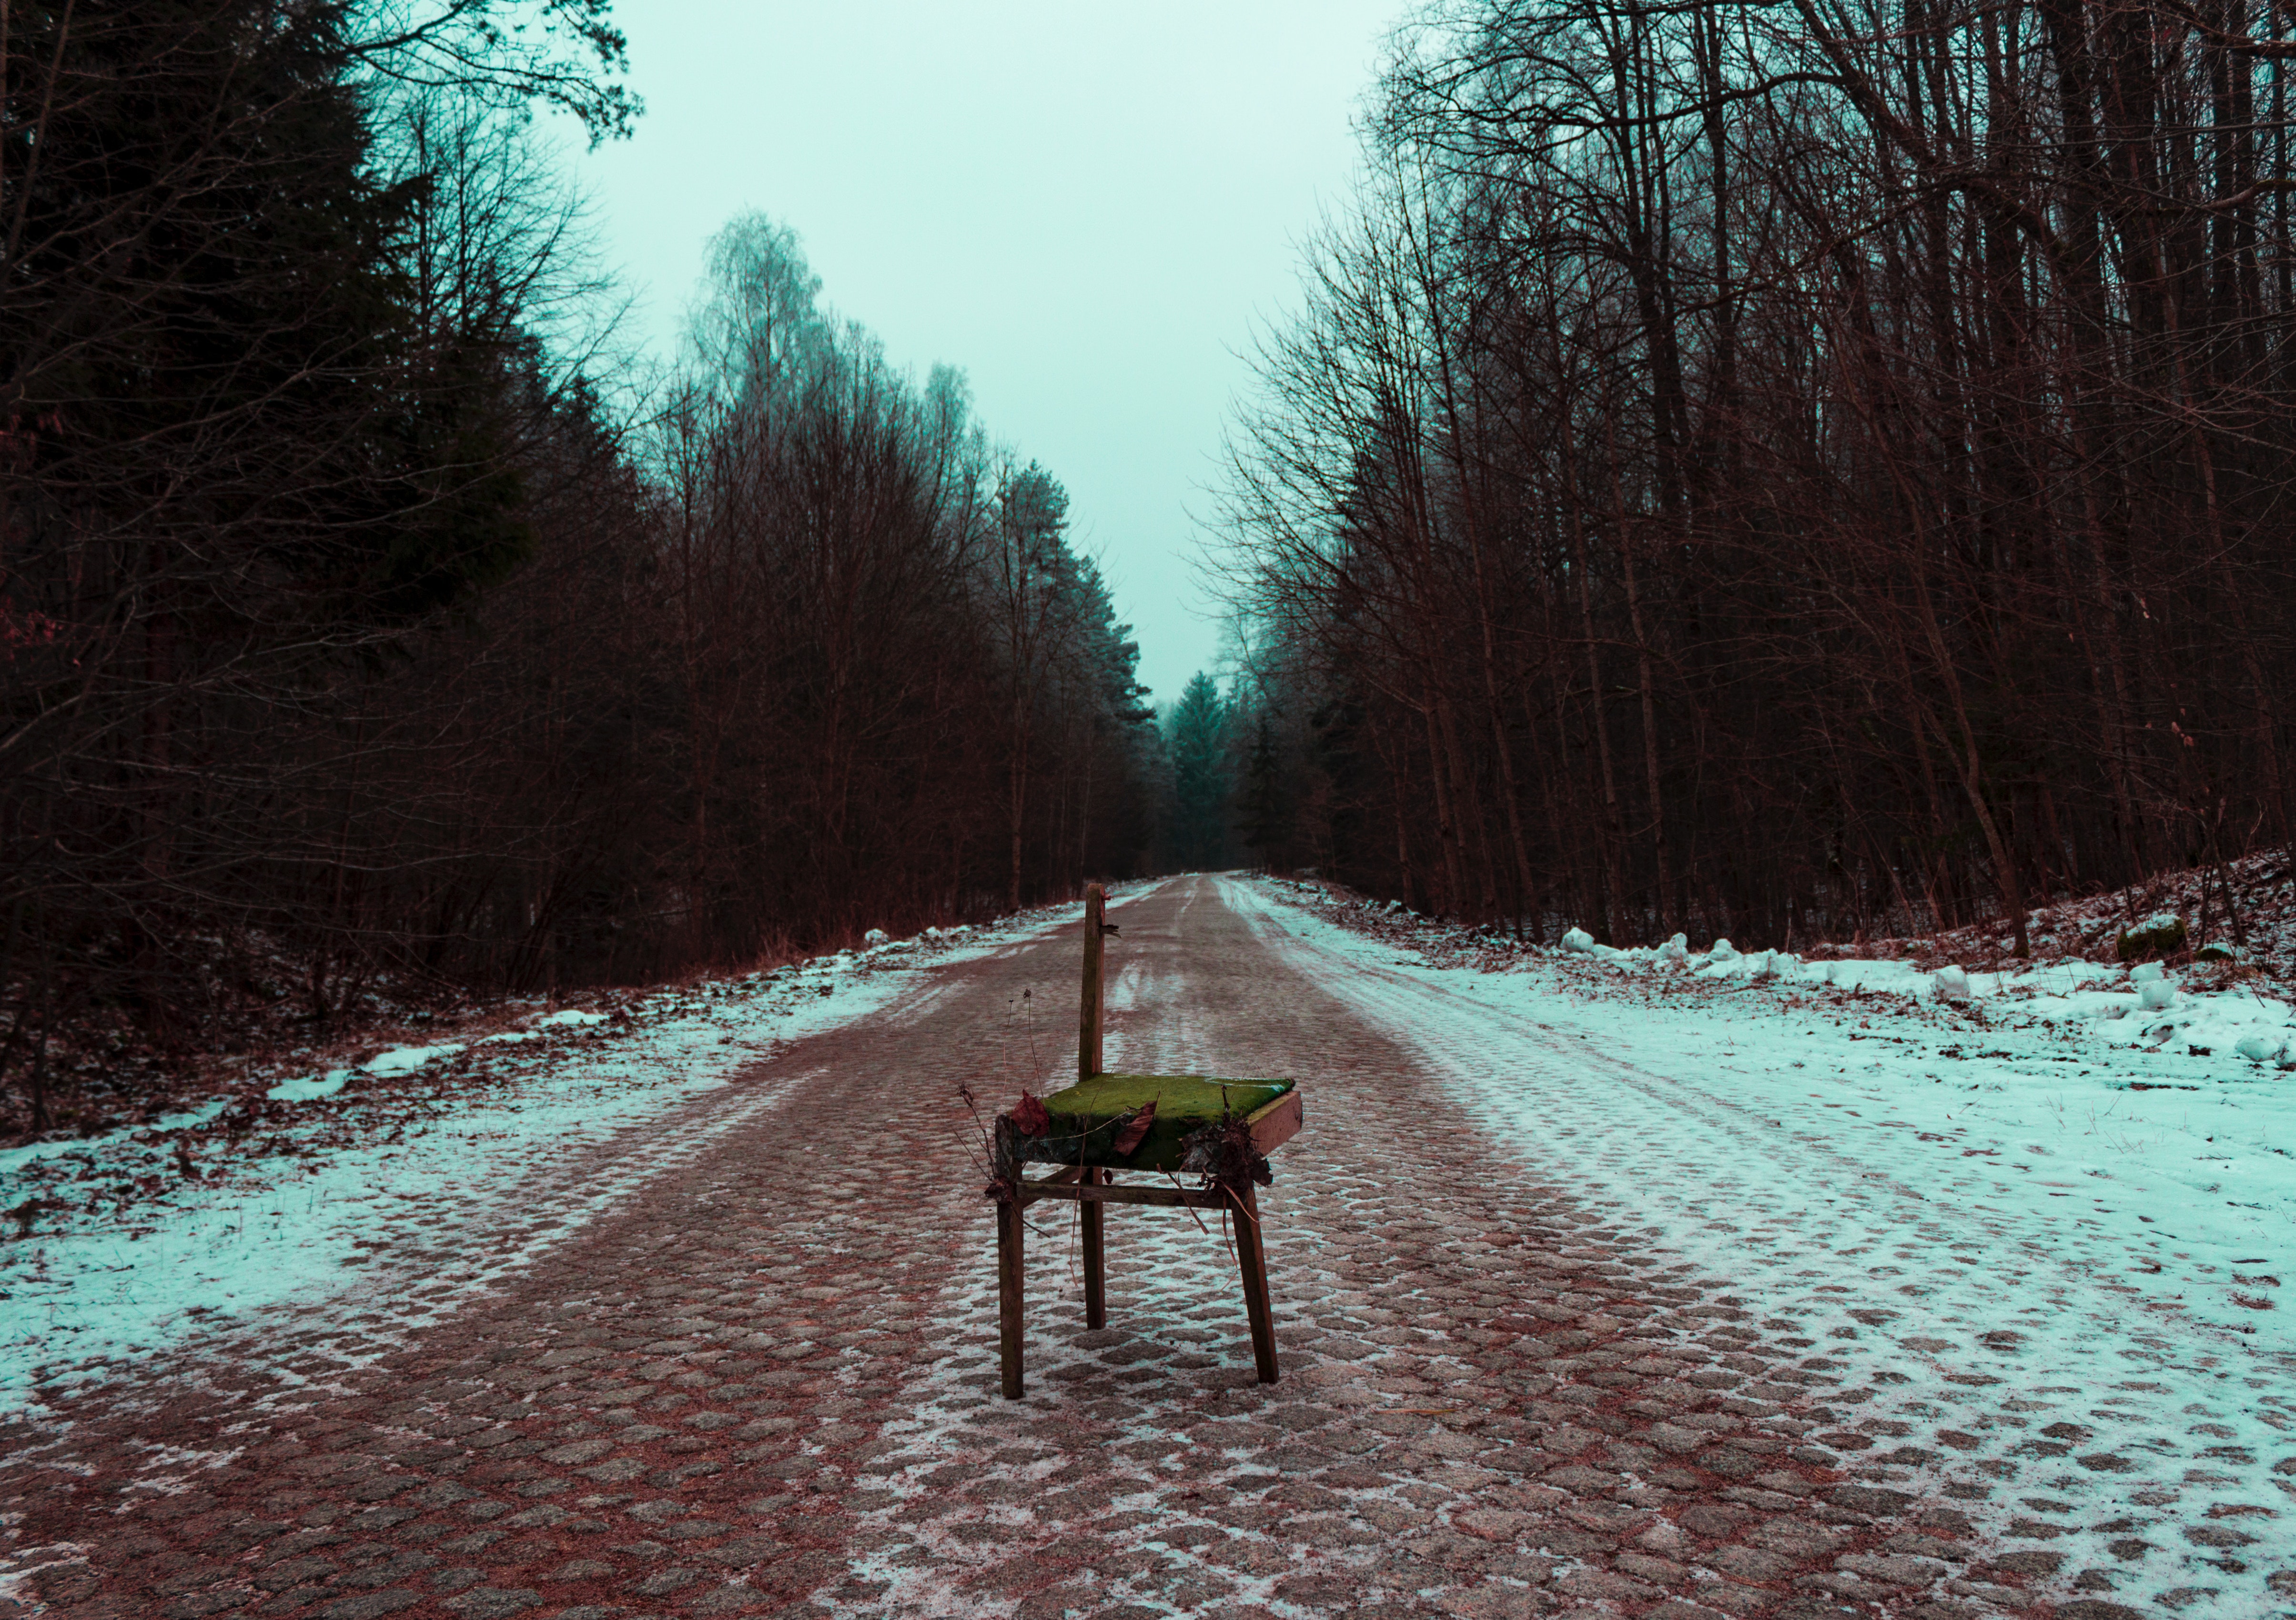
snow, winter, natural landscape, green, nature, tree, freezing, sky, road, morning, woody plant, branch, spring, infrastructure, forest, landscape, grass, furniture, sunlight, frost, rural area, lane, plant, path, bench, road surface, woodland, thoroughfare